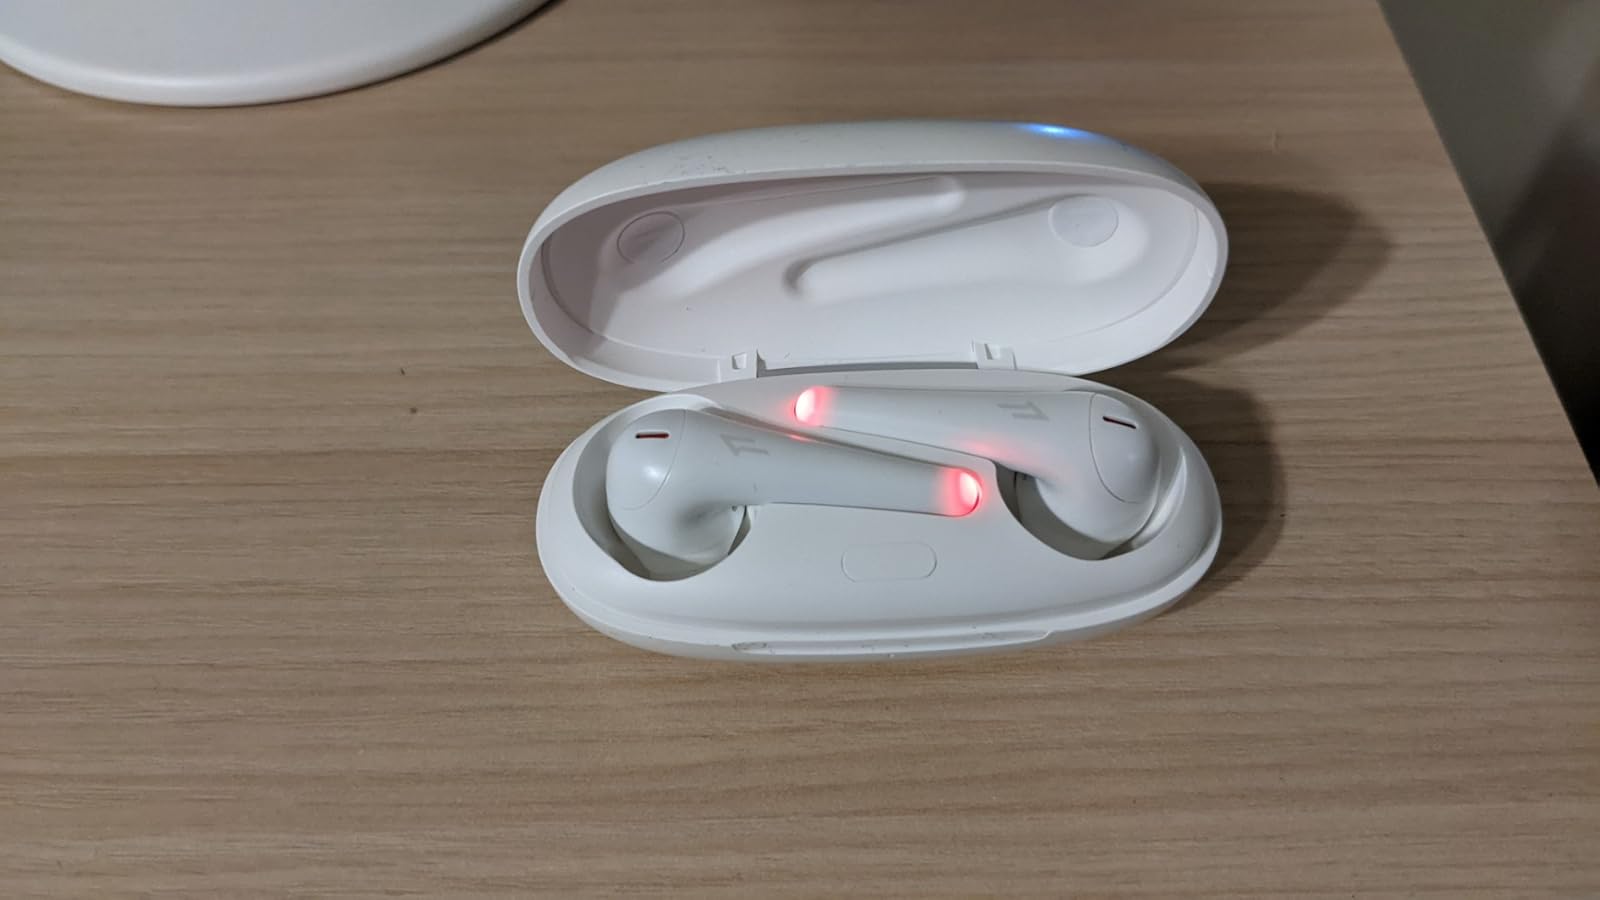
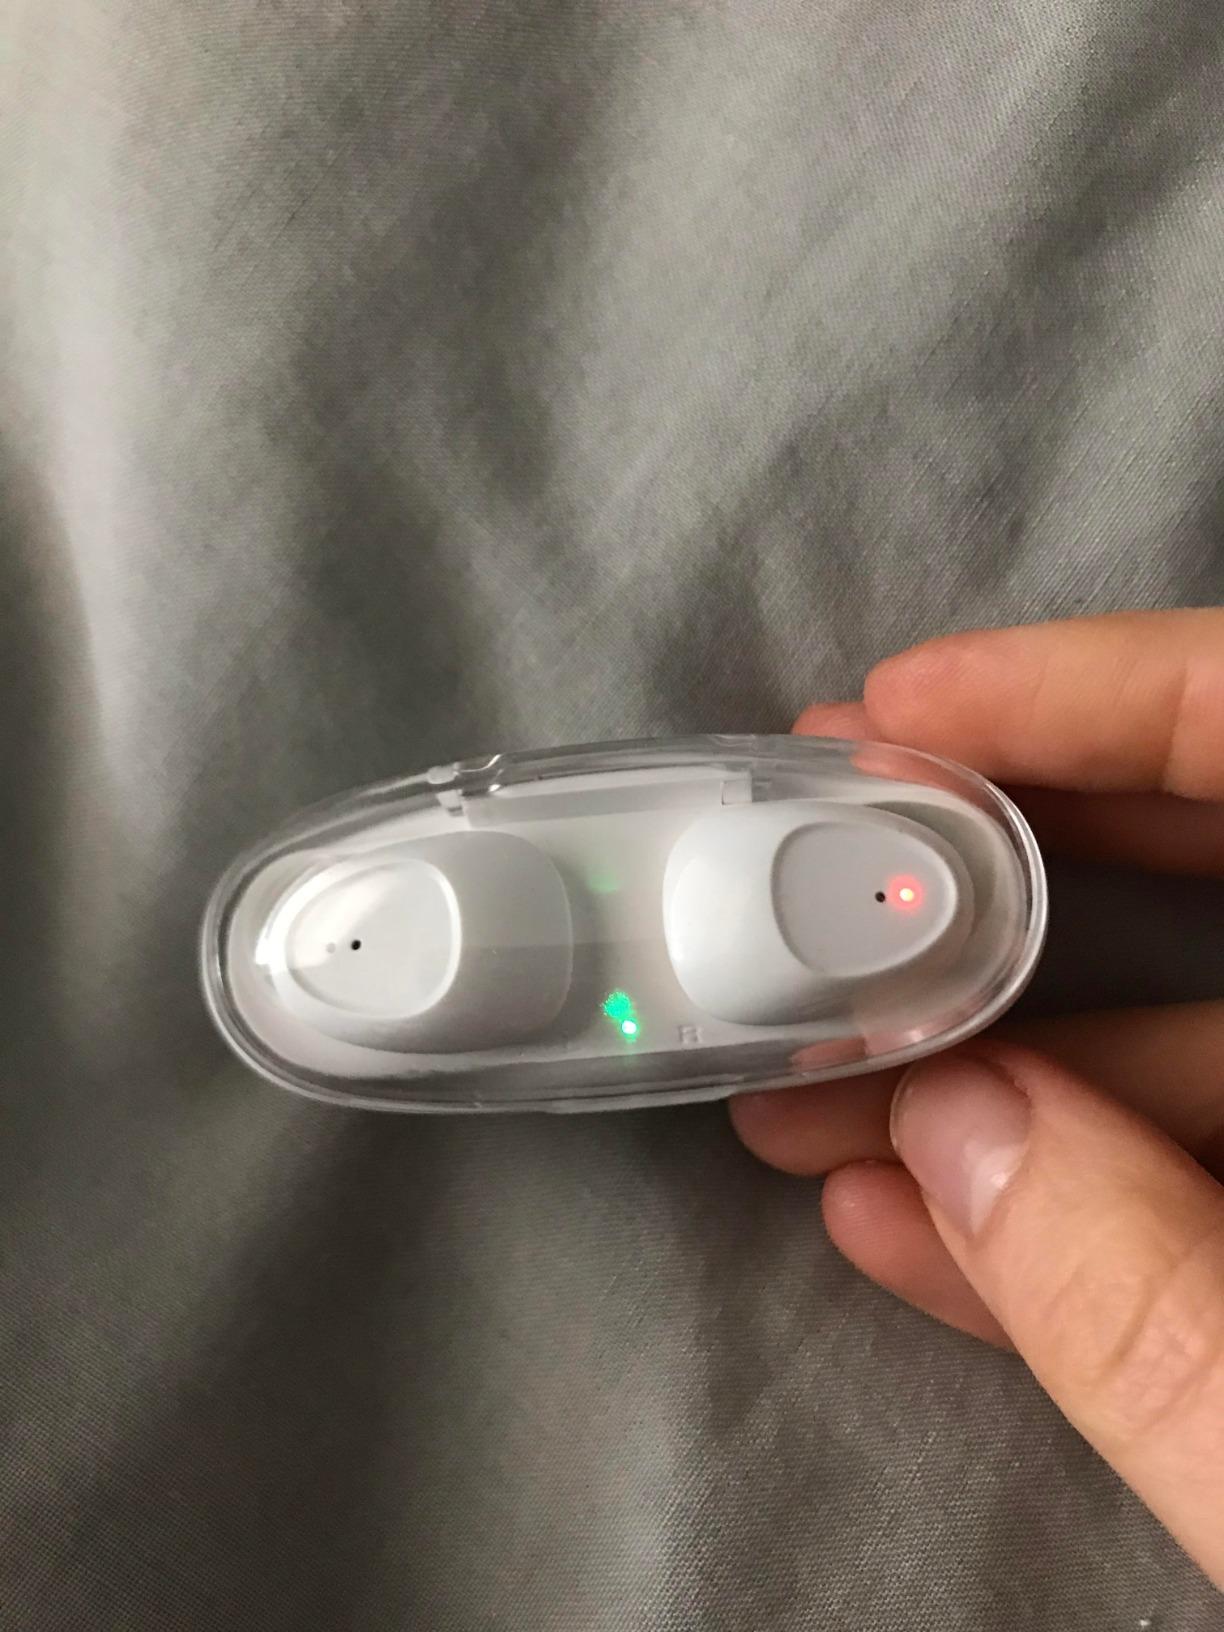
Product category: earbuds
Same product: no